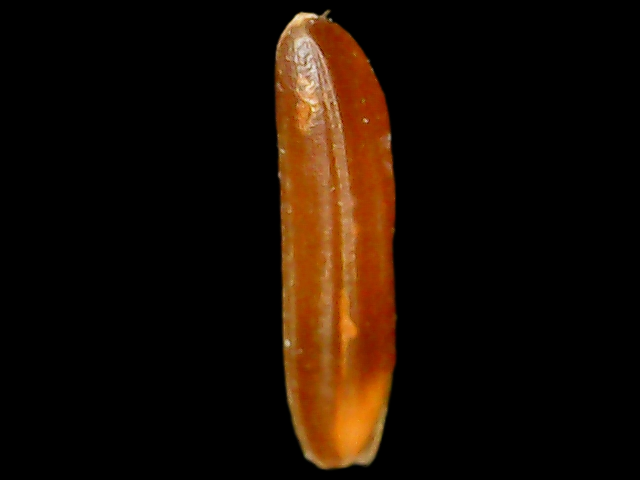
Rice variety: Binadhan20